Coelophysis

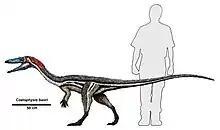
Size of "C. bauri" compared to a human

While the Zimbabwean genus "Syntarsus" was first described by South African paleontologist Michael A. Raath as a separate genus of podokesaurid, it was compared very favourably to "Coelophysis" by both Raath and Colbert, with differences in bone fusion and the pelvis separating the two taxa. The similarity between the two genera was extended upon by American paleontologist Gregory S. Paul in 1984, who considered "Syntarsus" a species of "Coelophysis", "C. rhodesiensis", as well as finding "Halticosaurus" to be a probable synonym. "Syntarsus" and "Coelophysis" were distinguished by Padian in 1986 despite his referral of many other Triassic theropods lacking unique features to "Coelophysis", but Paul maintained the synonymy of the two genera in 1988 and 1993, including assigning "Rioarribasaurus colberti" to "Syntarsus" as "S. colberti" under the belief that "Coelophysis" was undiagnostic but the Ghost Ranch specimens were not. American paleontologist Timothy B. Rowe kept "Syntarsus" and "Coelophysis" separate in his 1989 description of the new species "Syntarsus kayentakatae", but in 2000 American paleontologist Alex Downs reiterated the opinion of synonymy between "Coelophysis" and "Syntarsus", crediting the poor description of some features of "Coelophysis" by Colbert to previous misinterpretations. Downs also found that the theropod "Camposaurus" could not be distinguished from "Coelophysis", and considered it undiagnostic, but it was reidentified as a distinct coelophysid by Ezcurra and American paleontologist Stephen Brusatte in 2011.